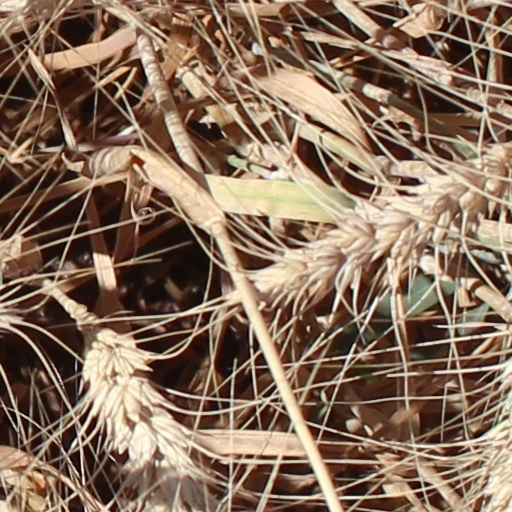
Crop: wheat